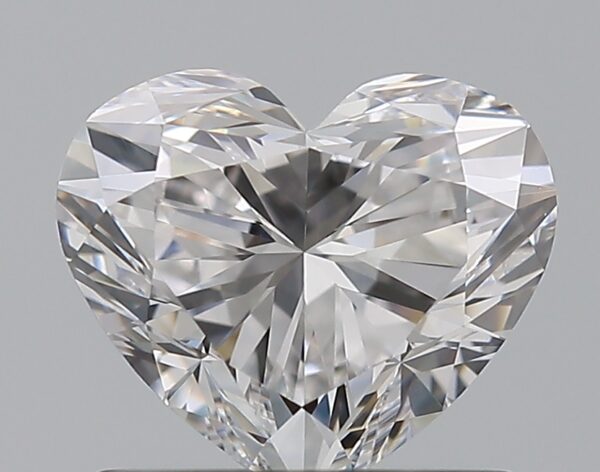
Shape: heart
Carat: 1
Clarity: VVS2
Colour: D
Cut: EX
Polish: EX
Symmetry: VG
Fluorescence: N
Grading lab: GIA
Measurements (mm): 5.89 x 6.89 x 4.04